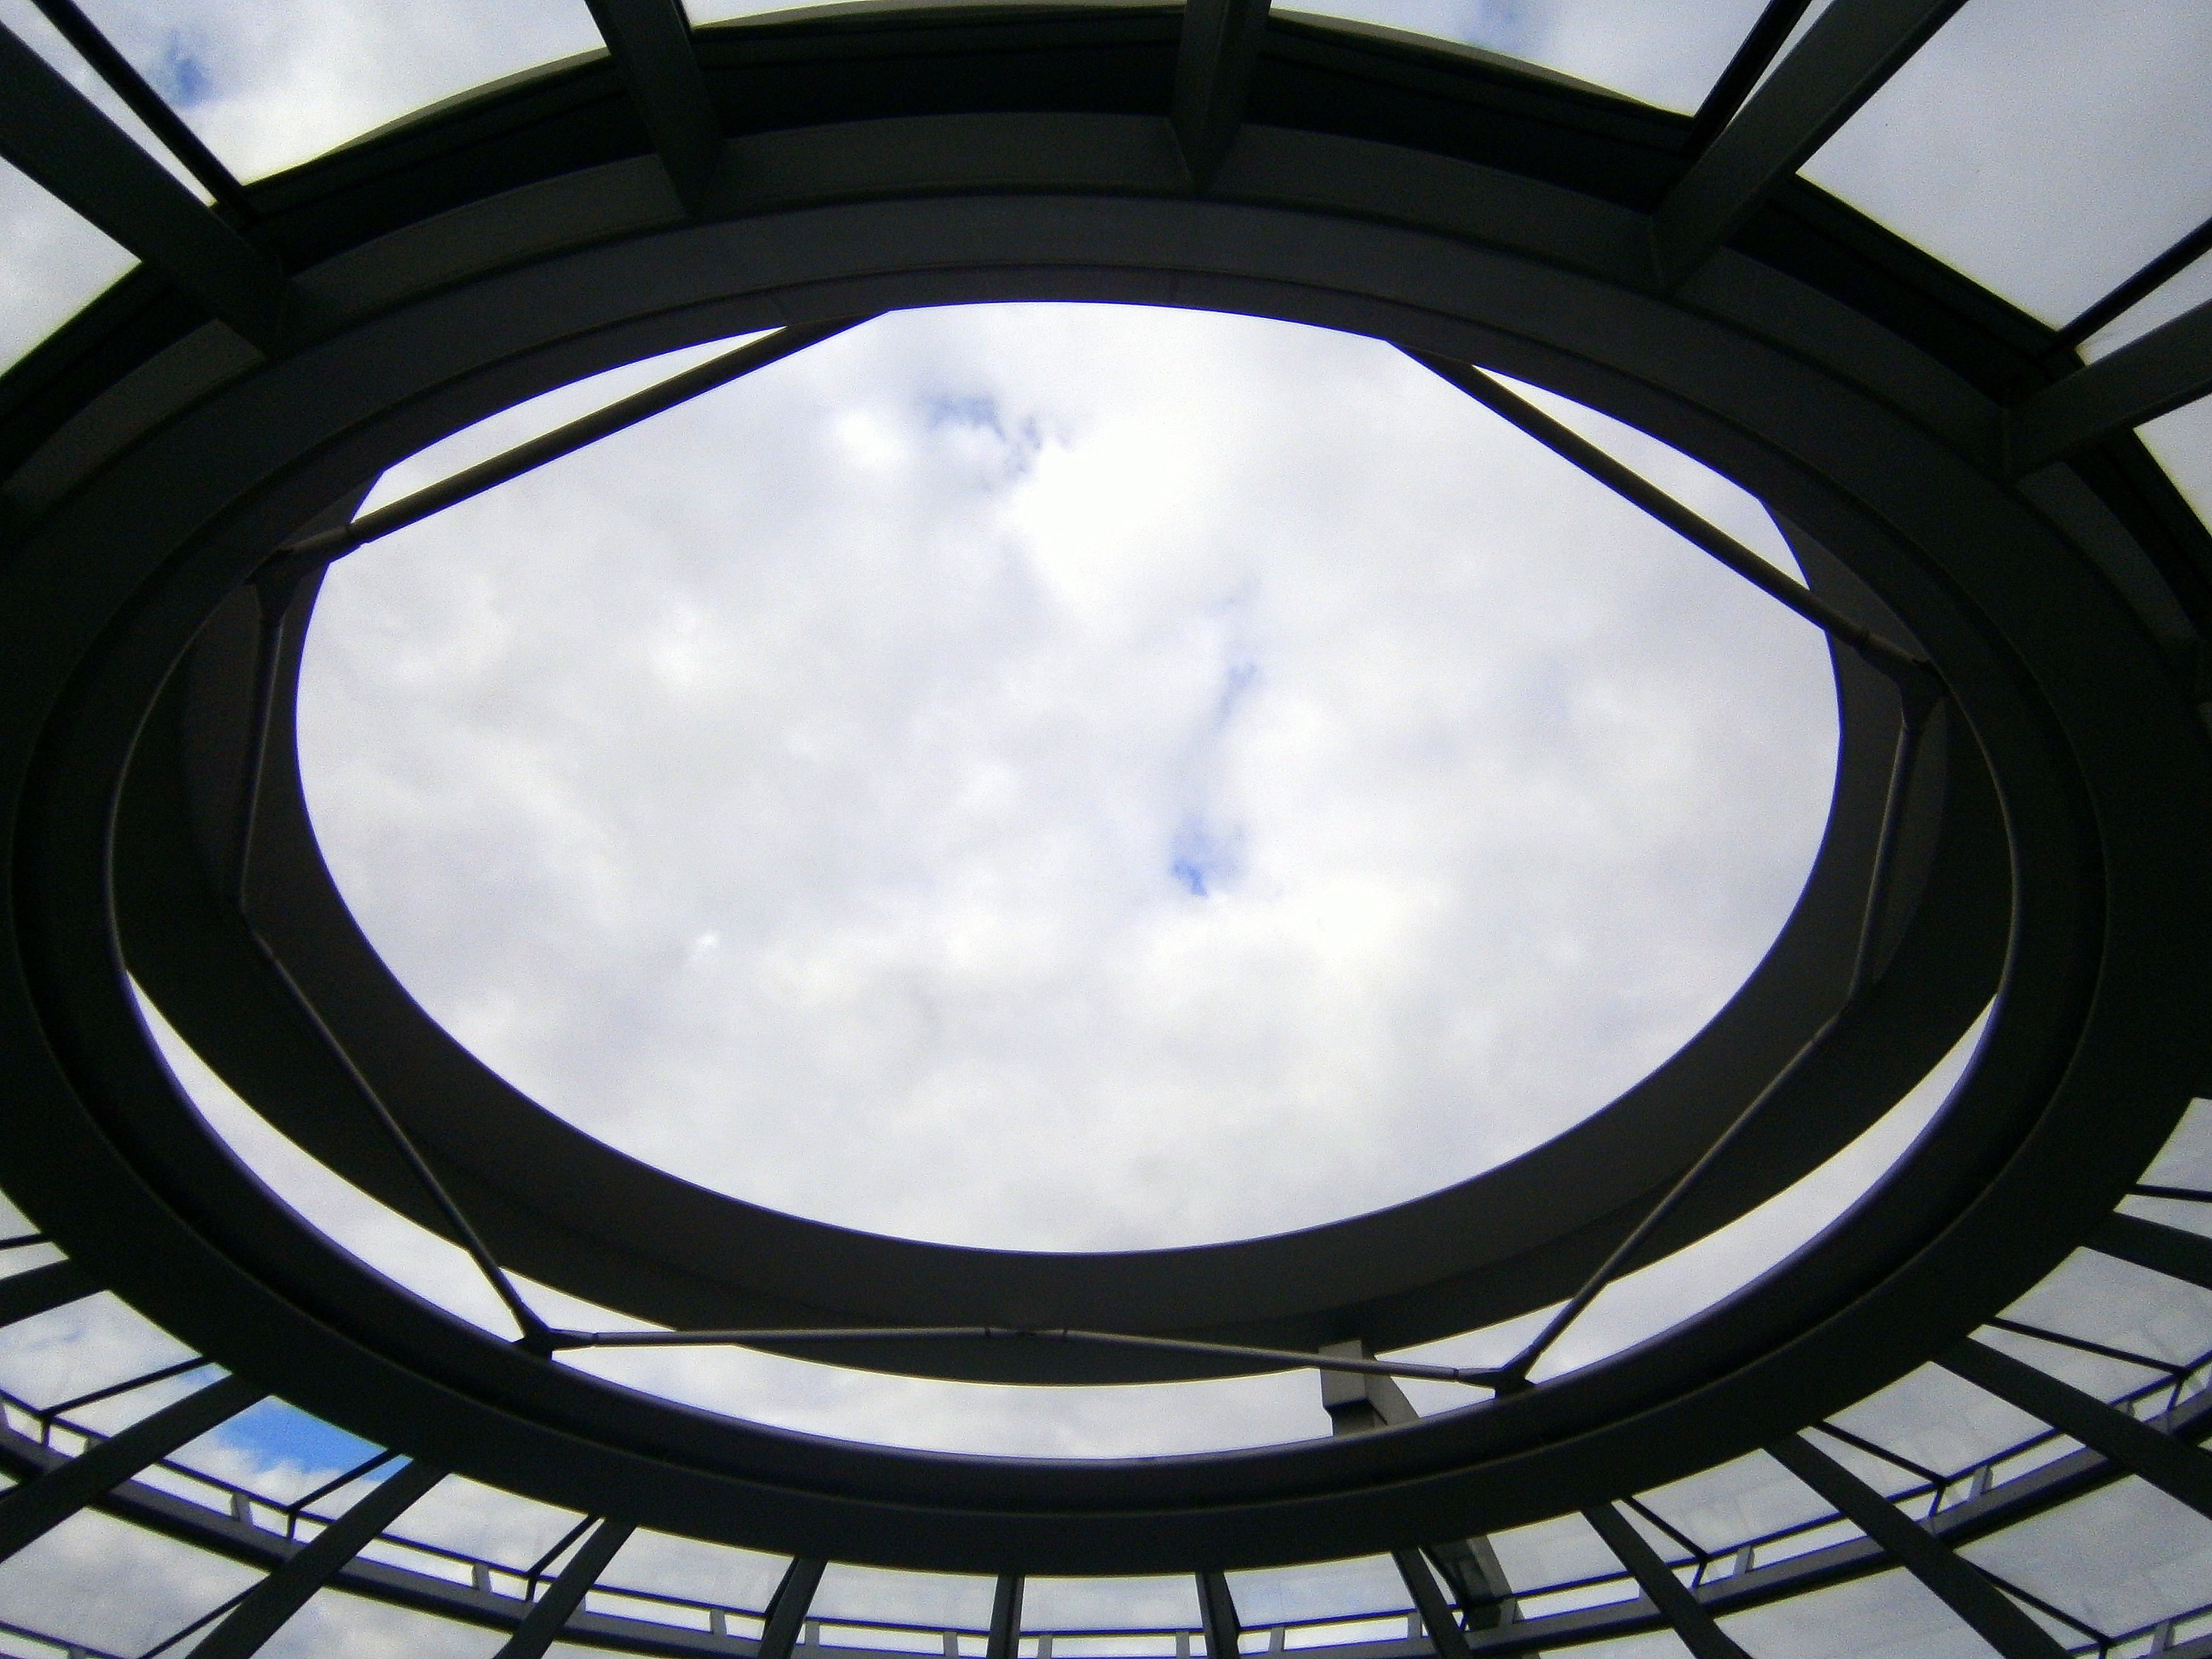
light, architecture, sky, wheel, window, glass, building, ceiling, high, blue, lighting, circle, clouds, symmetry, outlook, germany, berlin, government, dome, shape, top, reichstag, glass dome, daylighting